Telecommunications in San Marino

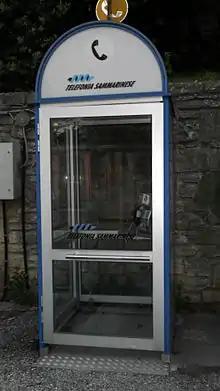
Phone booth in the City of San Marino

This article provides an outline of the telecommunications infrastructure in San Marino.